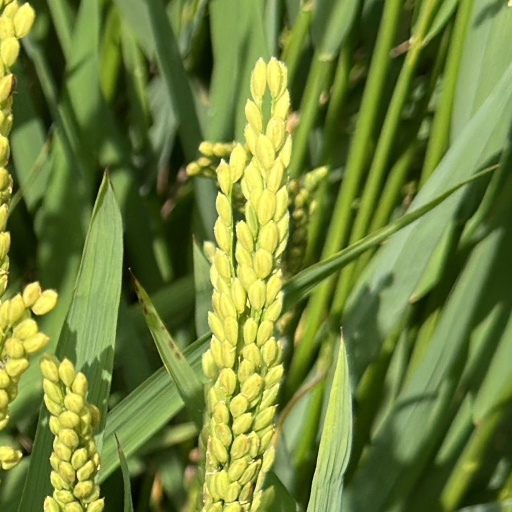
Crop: rice